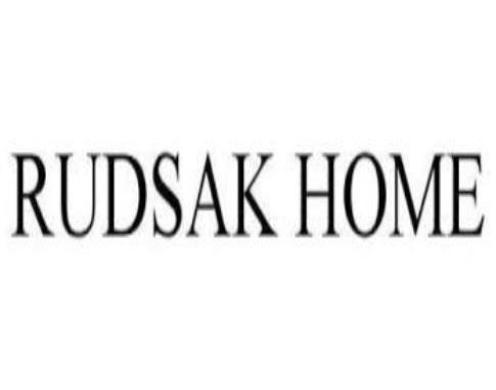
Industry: Clothes